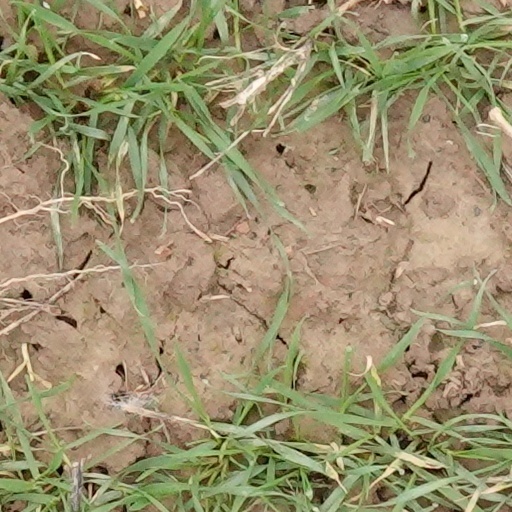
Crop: wheat